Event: Nepal Earthquake
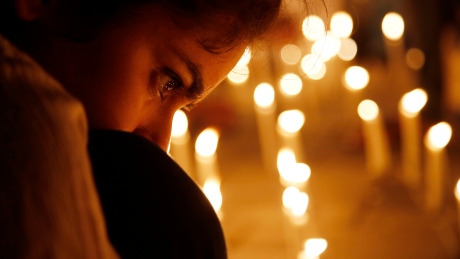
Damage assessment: no_damage